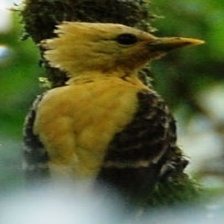
Species: CREAM COLORED WOODPECKER
Scientific name: CELEUS FLAVUS